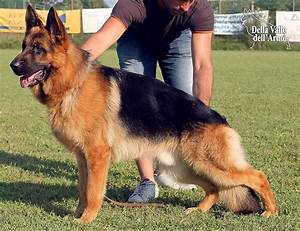
Label: cane